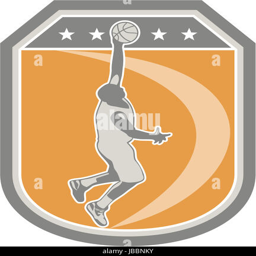
illustration of a basketball player dunking rebounding ball set inside shield crest with stars done in retro style